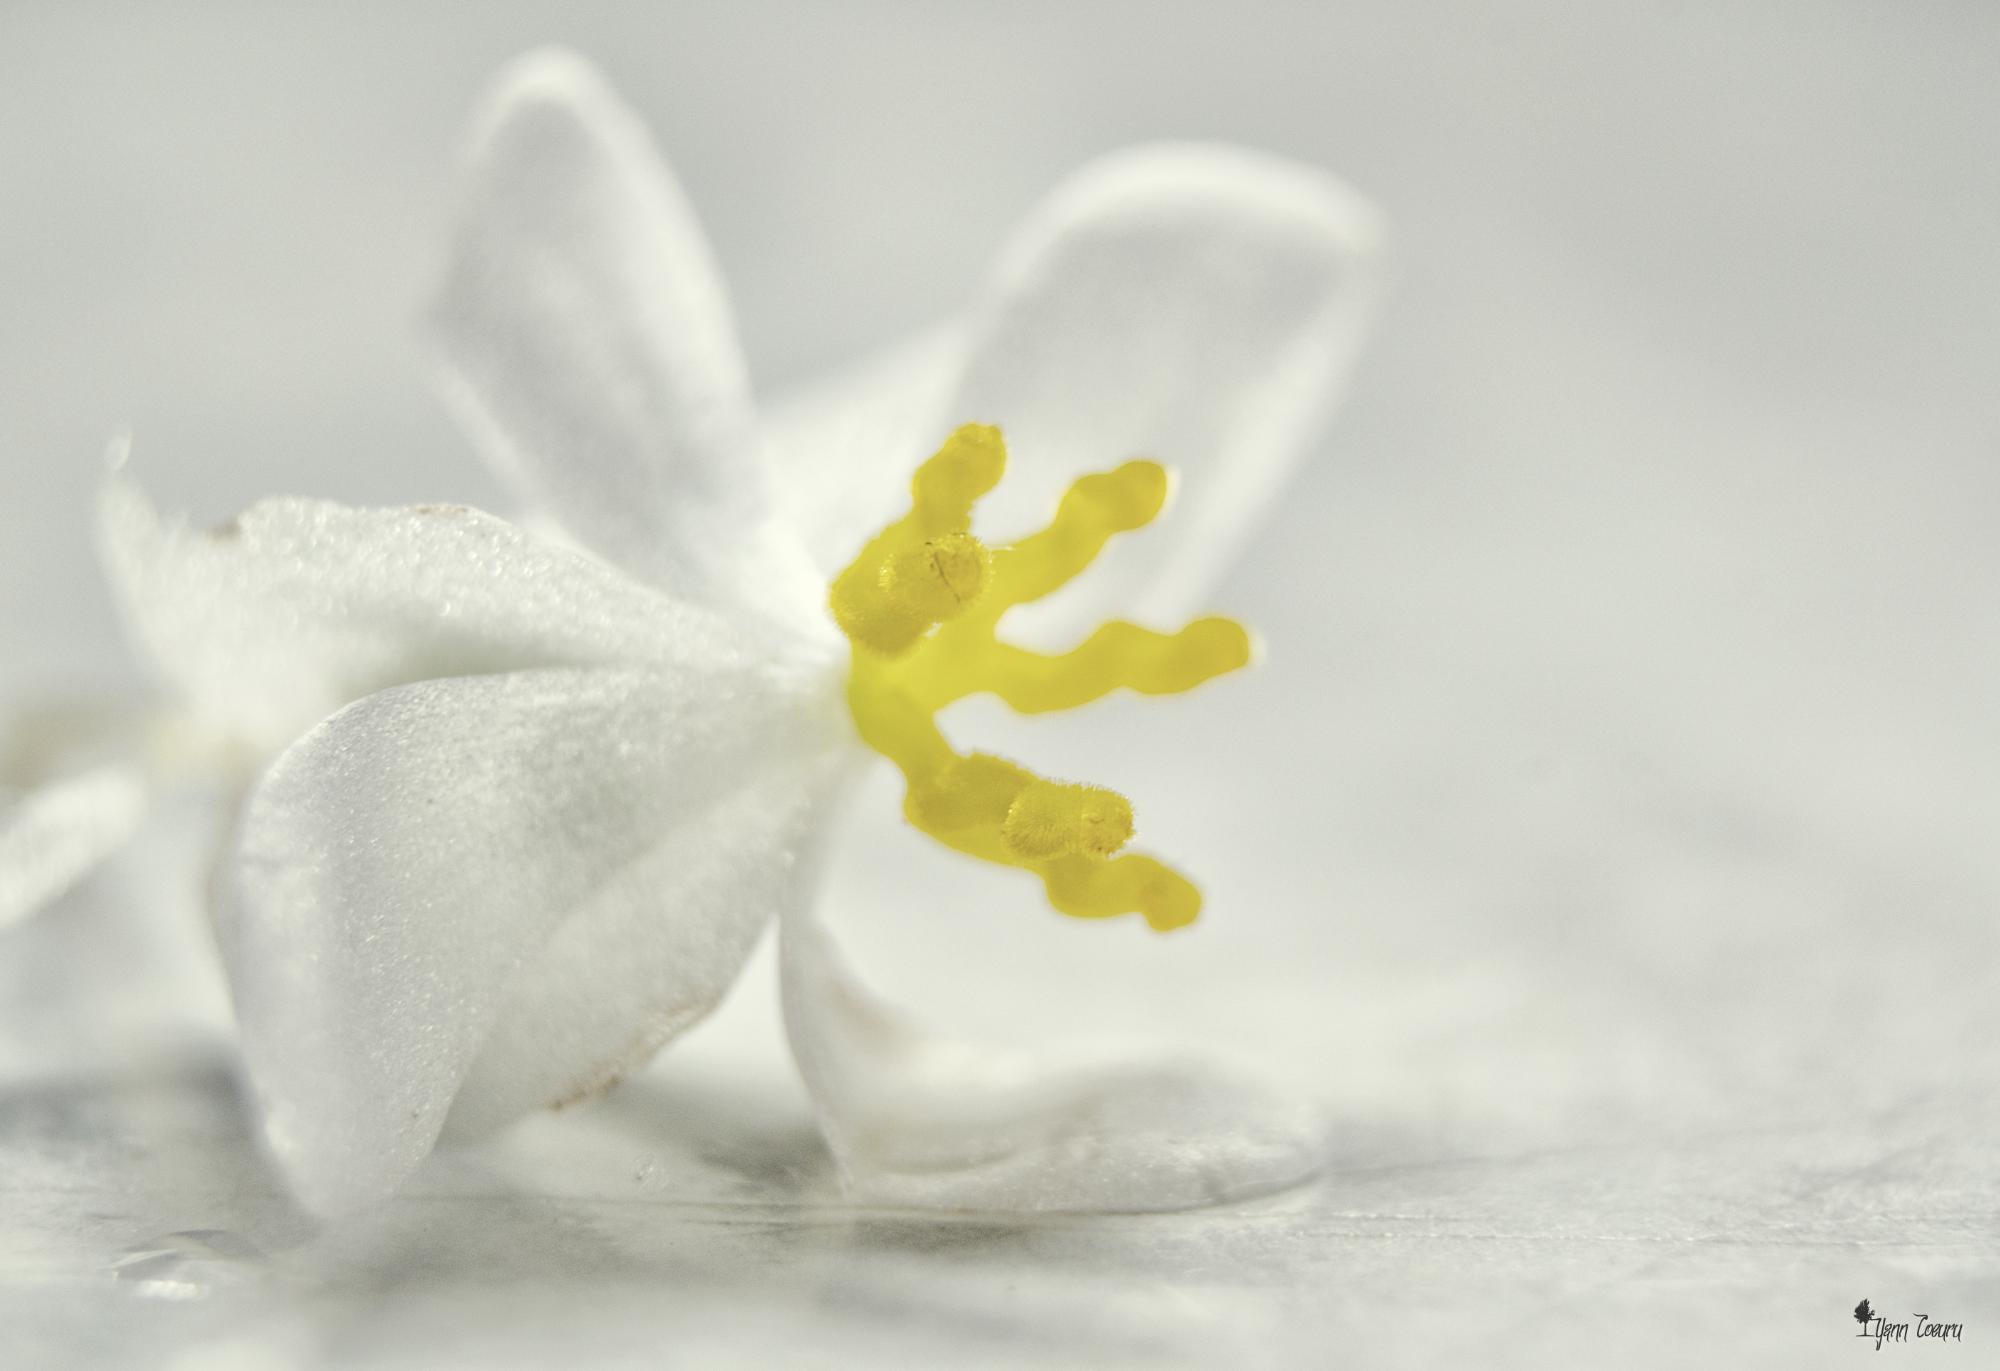
hand, nature, blossom, light, plant, white, flower, petal, bloom, europe, color, macro, peace, serene, nikon, yellow, closeup, close up, happiness, fleur, jaune, blanc, passion, soft, organ, nikkor, quiet, douceur, parfum, bientre, curuyann, nikond750, plaisir, softness, scent, perfume, treasure, pleasure, d3100, macro photography, flavor, flowering plant, land plant